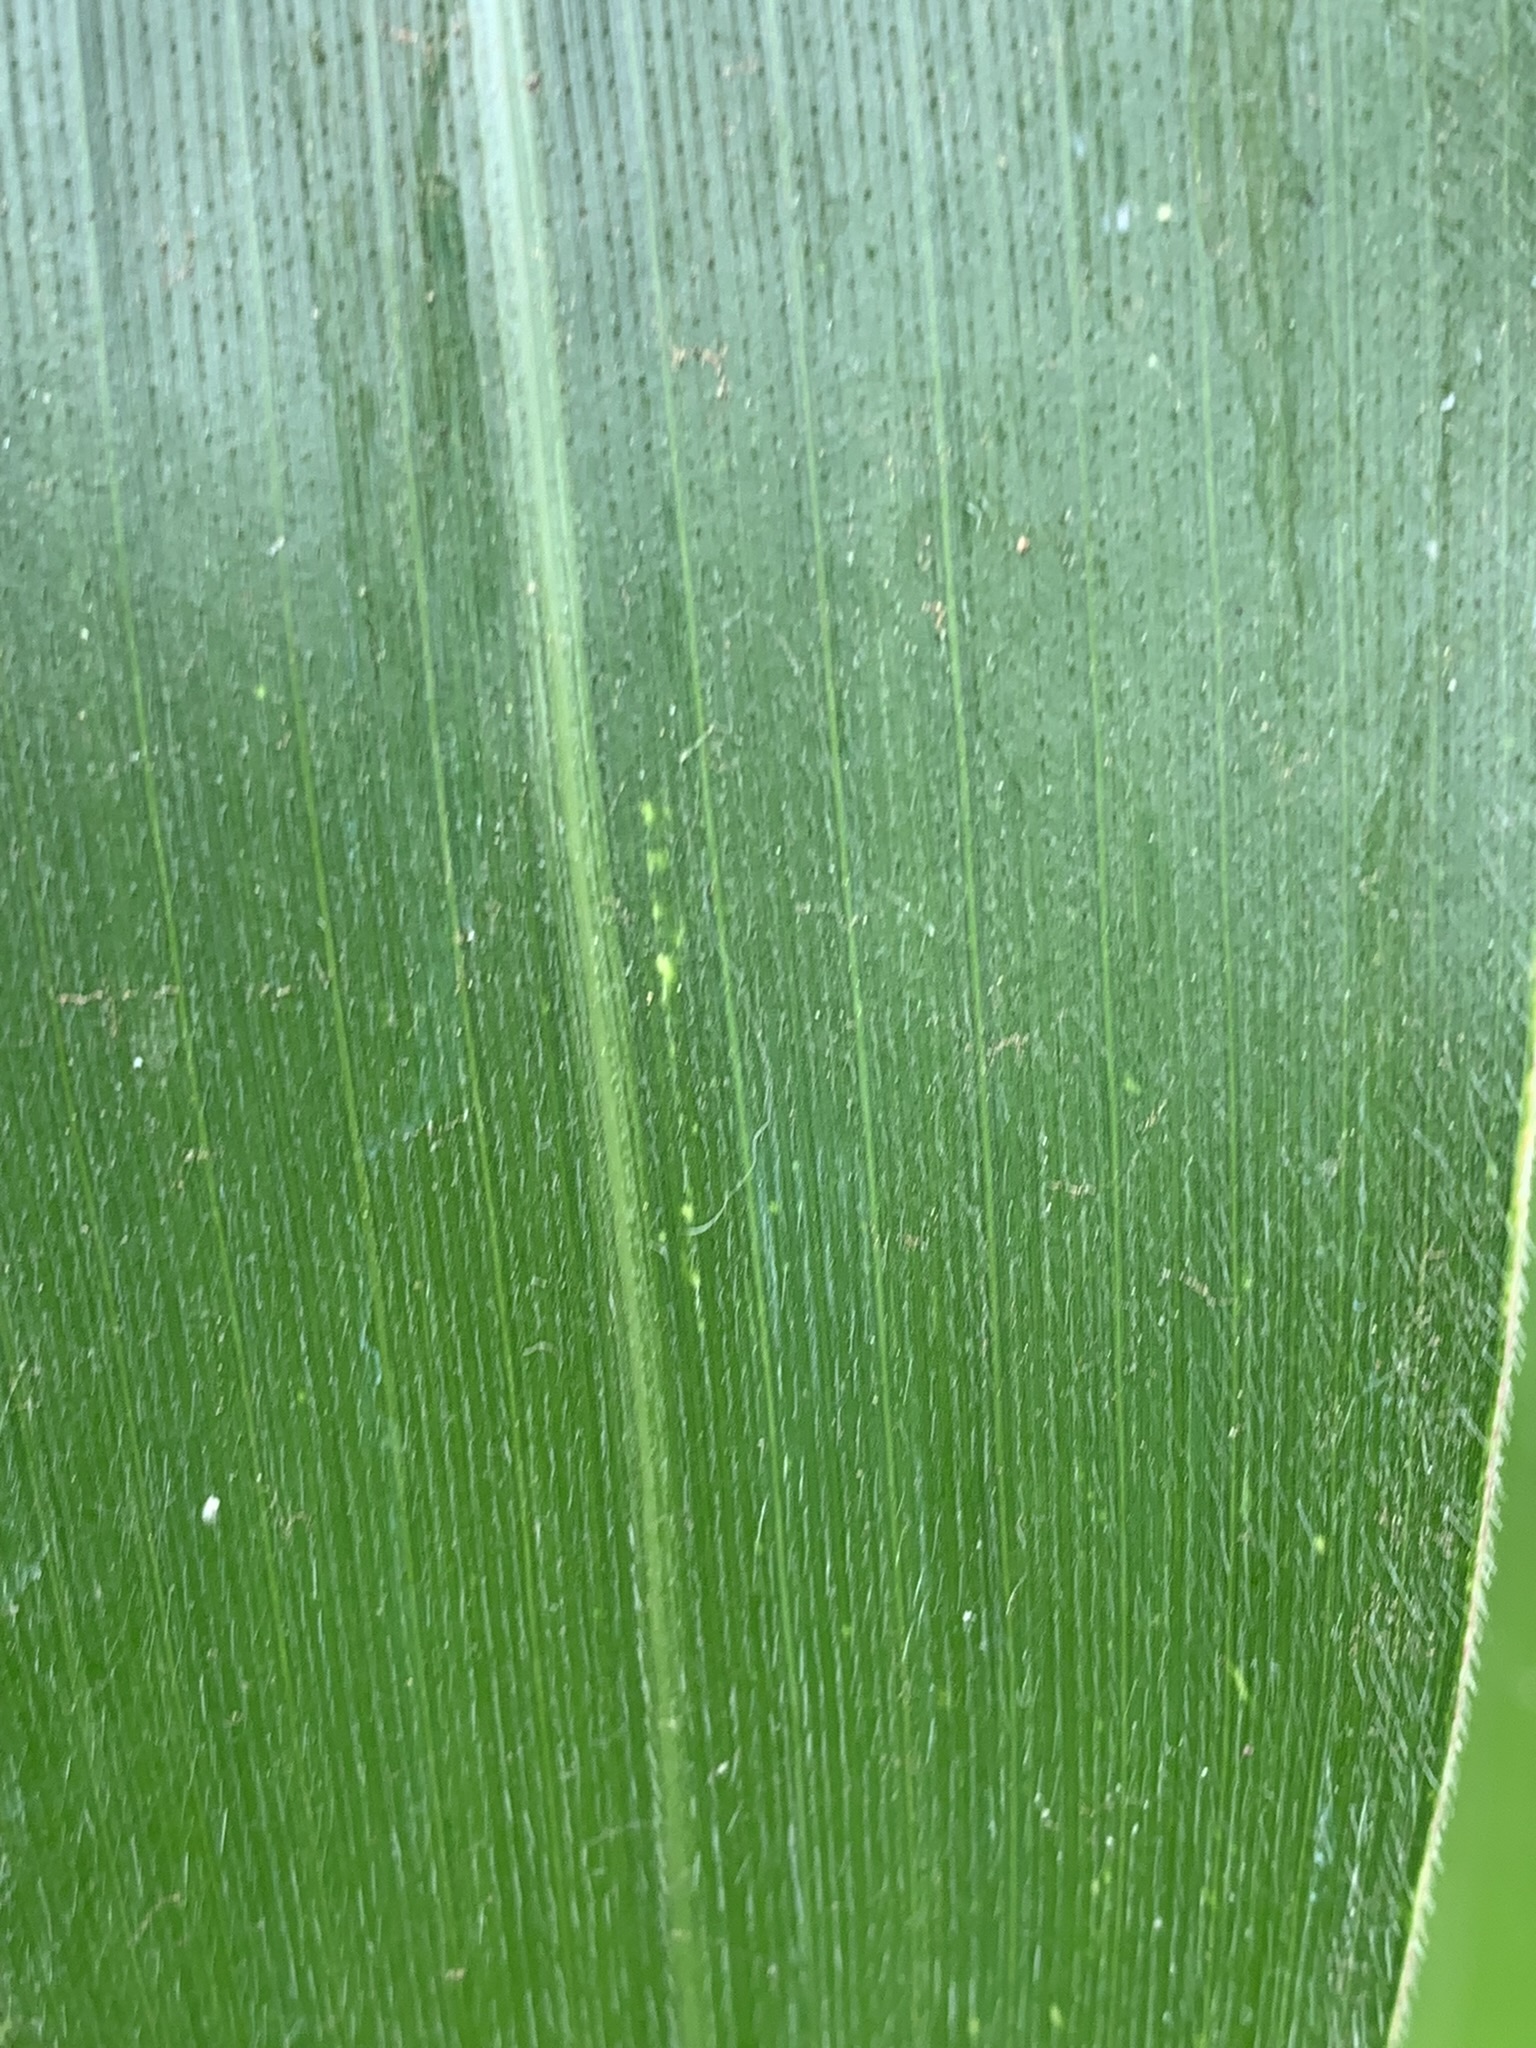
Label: Healthy